99 Homes

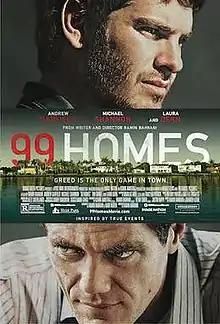
Theatrical release poster

99 Homes is a 2014 American drama film directed by Ramin Bahrani, written by Bahrani and Amir Naderi, and starring Andrew Garfield, Michael Shannon, Tim Guinee, and Laura Dern. Set in Florida, during the Great Recession, the film follows single father Dennis Nash (Garfield) and his family as they are evicted from their home by businessman Rick Carver (Shannon), leading to Nash choosing to help Carver in evicting people out of their homes in exchange for his family's home. Bahrani dedicated the film to the late film critic Roger Ebert.